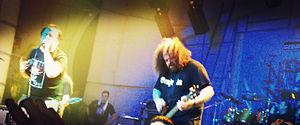
Napalm Death est un groupe de grindcore britannique, originaire de Meriden, en Angleterre. Formé en 1981, et sans plus aucun membre original encore présent, le groupe se compose actuellement du chanteur Barney Greenway, du bassiste Shane Embury, du guitariste Mitch Harris, et du batteur Danny Herrera.